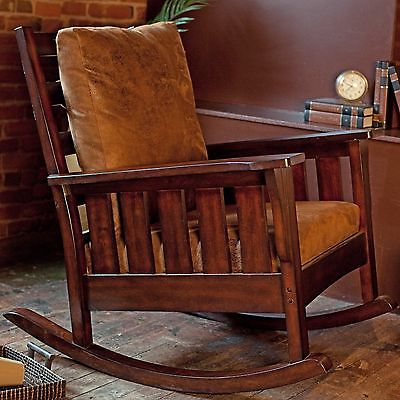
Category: chair